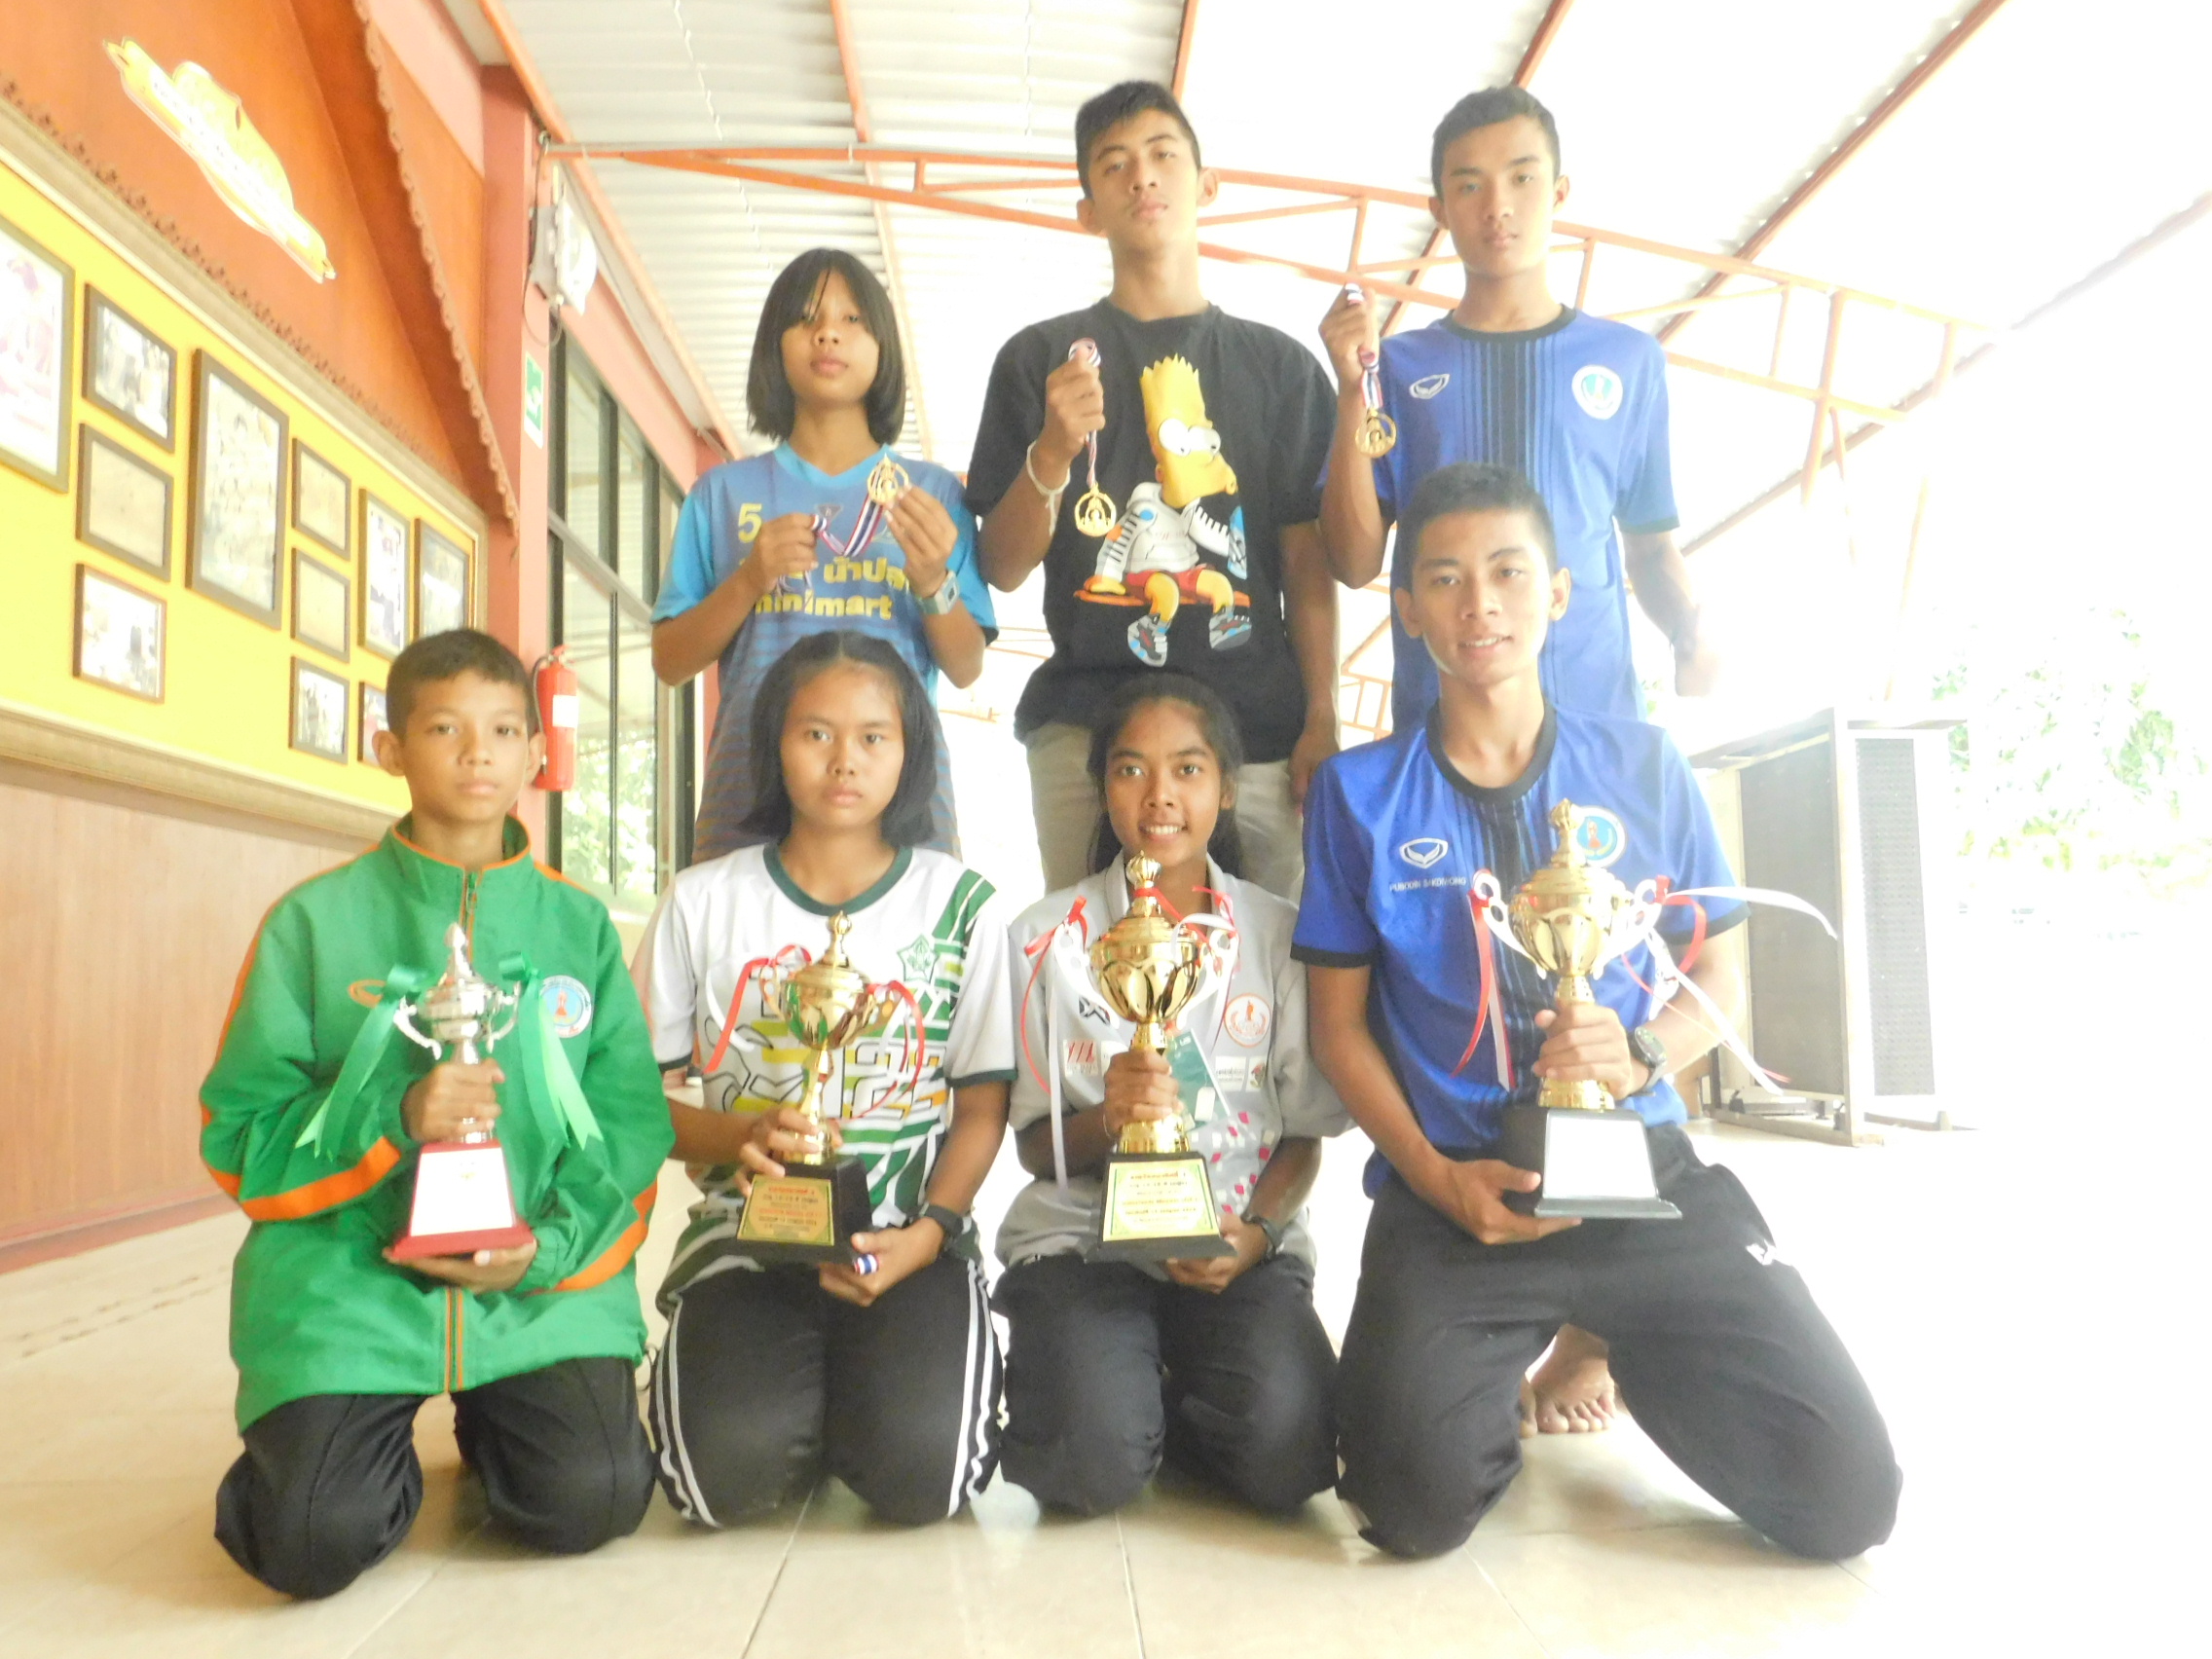
Runner team, social group, youth, team